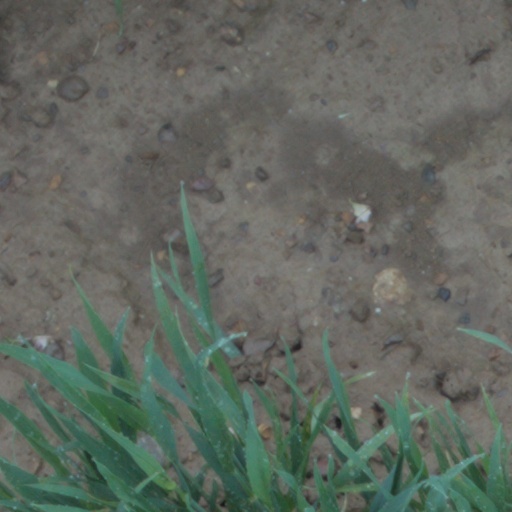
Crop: wheat